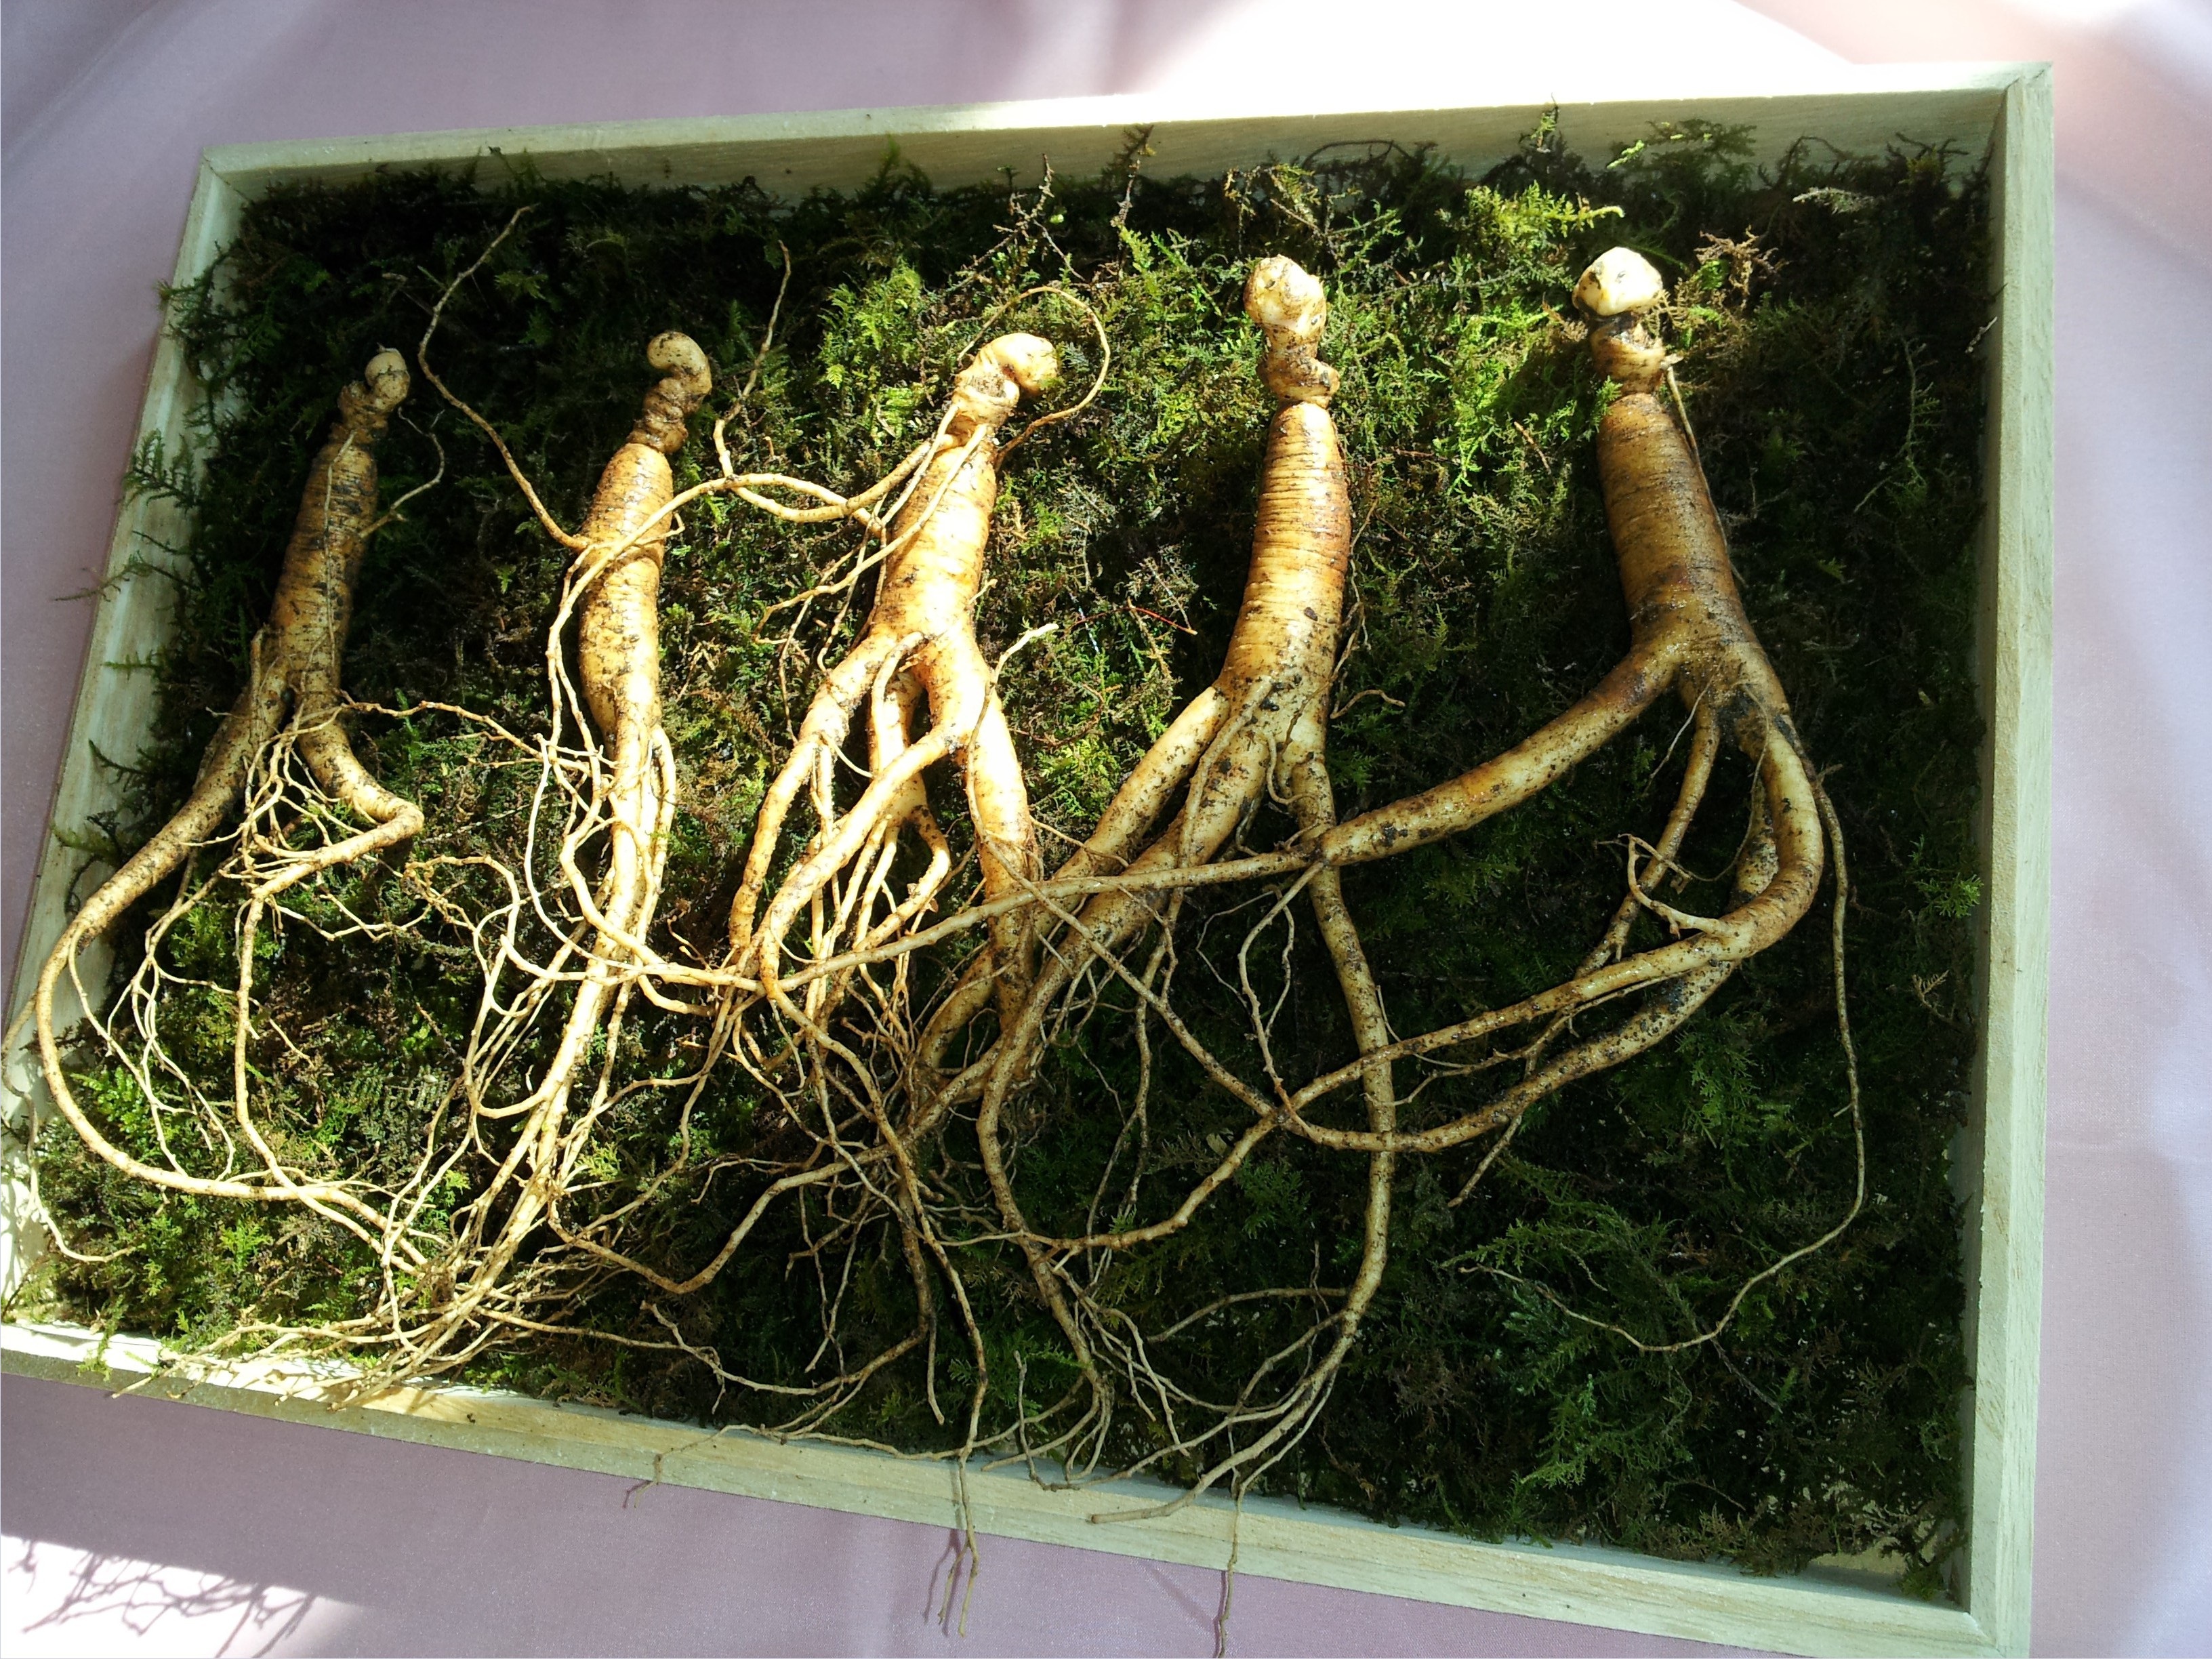
plant, root, ginseng, sansam